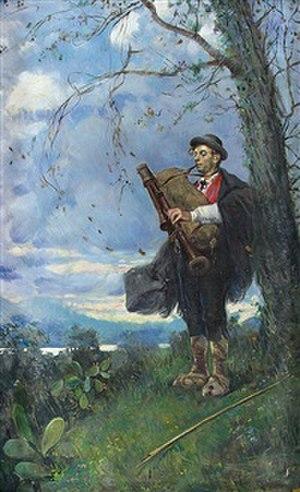
Luca Postiglione, Le Berger à la cornemuse, 103 x 63 cm, coll. part.
Luca Postiglione est un peintre italien, essentiellement portraitiste et peintre de genre dans le style réaliste. Il a également composé des poèmes en dialecte napolitain.